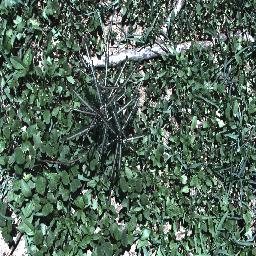
Label: parkinsonia